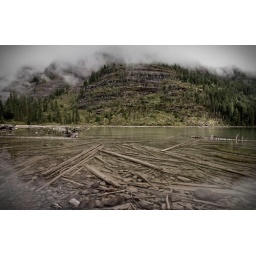
Dreary morning with low clouds. Couldn't see any mountain peaks but the low cloud created an interesting reflection in the water.